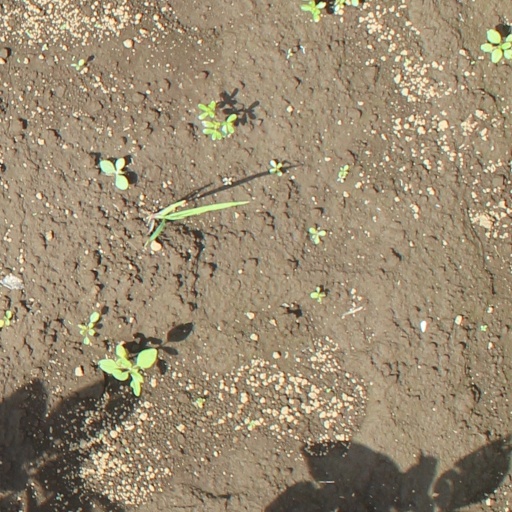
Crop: soybean